Panama Canal expansion project

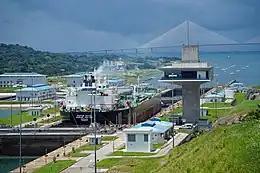
A New Panamax ship passes through the Panama Canal's "Agua Clara" lock in 2019. The Atlantic Bridge is seen in the background.

The Panama Canal expansion project, also called the Third Set of Locks Project, doubled the capacity of the Panama Canal by adding a new traffic lane, enabling more ships to transit the waterway, and increasing the width and depth of the lanes and locks, allowing larger ships to pass. The new ships, called New Panamax, are about one and a half times larger than the previous Panamax size and can carry over twice as much cargo. The expanded canal began commercial operation on 26 June 2016.